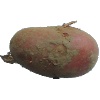
Label: Potato Red 1